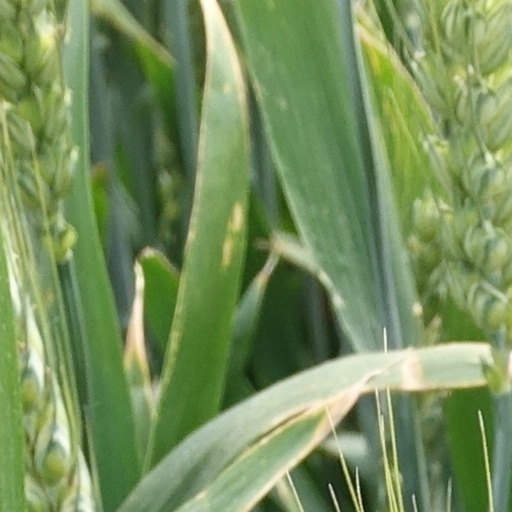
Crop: wheat